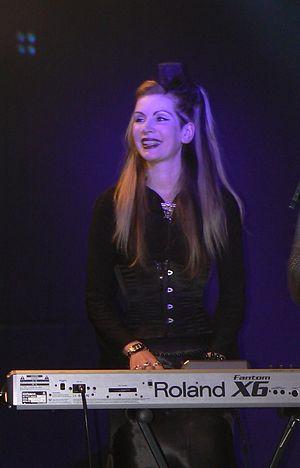
Clan of Xymox, aussi connu selon le nom de Xymox à certaines époques de leur carrière et familièrement désigné par les fans par l'acronyme COX, est un groupe de rock gothique néerlandais, originaire de Nimègue. Il est formé par Ronny Moorings et Anke Wolbert, des membres originaux, seul Ronny Moorings fait encore partie du groupe.